Norfolk Tides

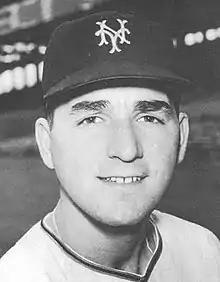
Johnny Antonelli managed the Tides from 1973 to 1974.

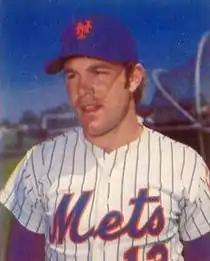
John Stearns managed the Tides in 2004.

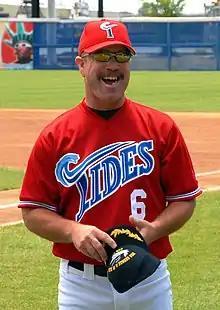
Gary Allenson managed the Tides from 2007 to 2010 and in 2011.

Norfolk has had 33 managers since their inaugural 1961 season.